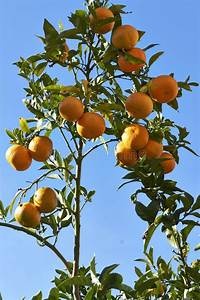
Label: mandarine